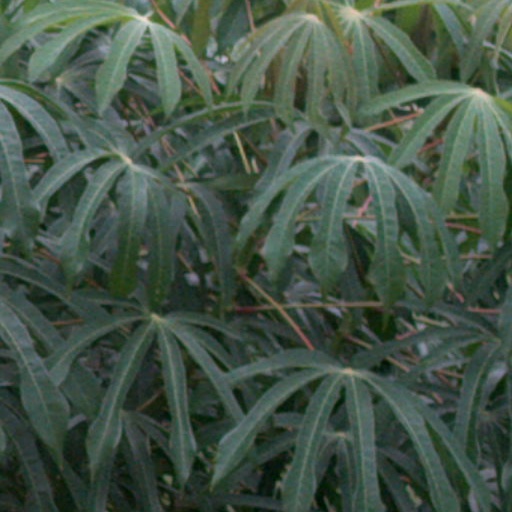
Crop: cassava